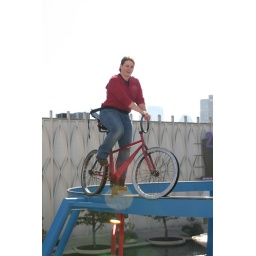
Riding the bike over the water pond.